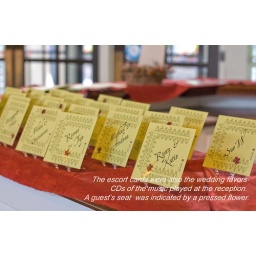
The escort cards were also the music CD wedding favors. Guests' seats were marked by a pressed flower